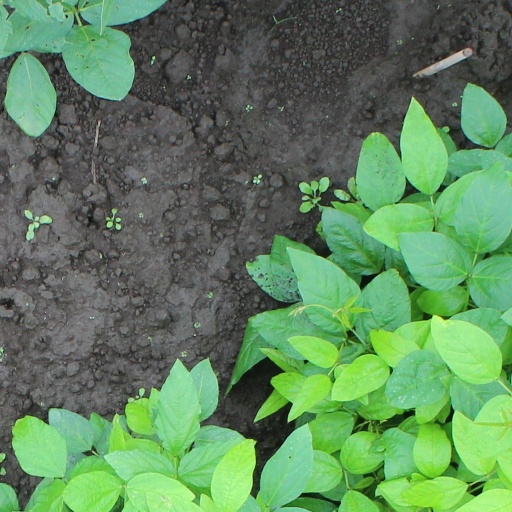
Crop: soybean